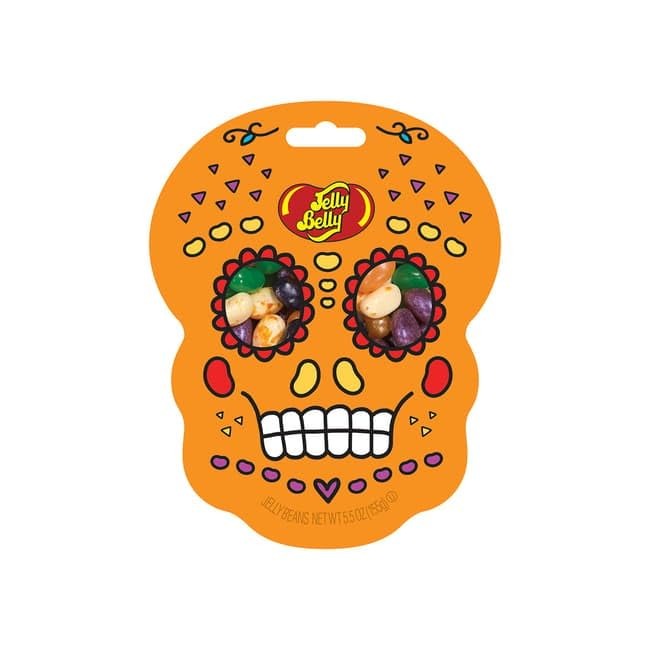
Item Name: Jelly Belly Sugar Skull Pouch 5.5oz Bag
Bullet Point: Festive Seasonal Treat – Perfect for Halloween and Día de los Muertos celebrations. Delicious Flavor Mix – Includes Caramel Corn, Green Apple, Jewel Grape Soda, Jewel Orange, and Wild Blackberry. Unique Packaging – Comes in a skull-shaped pouch available in two different colors.
Product Description: The Jelly Belly Sugar Skull 5.5 oz Pouch Bag is a festive and flavorful treat perfect for Halloween and Día de los Muertos celebrations. This limited-edition mix features five delicious jelly bean flavors—Caramel Corn, Green Apple, Jewel Grape Soda, Jewel Orange, and Wild Blackberry—offering a fun and tasty experience. Packaged in eye-catching skull-shaped bags, available in two different colors, this seasonal treat makes a great gift, party favor, or personal indulgence. Plus, it’s gluten-free, peanut-free, dairy-free, fat-free, and OU Kosher certified, ensuring a worry-free candy option for all.
Value: 5.44
Unit: Ounce

Price: 14.25